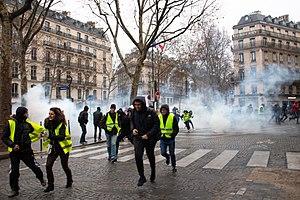
Paris, 08/12/18 - Gilets jaunes ""acte 4"" Gaz lacrymogène. // Tear gas"
Le mouvement des Gilets jaunes apparaît en octobre 2018 et donne lieu à de nombreuses actions à partir du 17 novembre 2018 : des blocages d’axes routiers et de carrefours giratoires sont organisés, notamment en province, et des manifestations nationales se tiennent chaque samedi, ces dernières étant plus médiatisées.